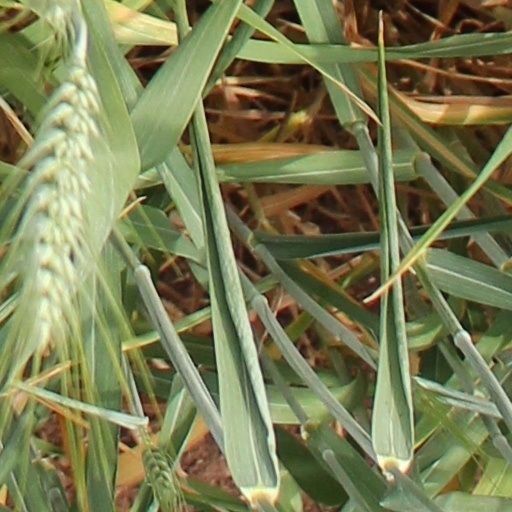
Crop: wheat